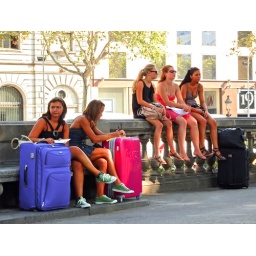
Five tourist girls are ready to take the bus to the airport at Catalunya square in Barcelona